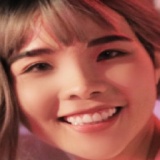
ca sĩ Vũ Cát Tường